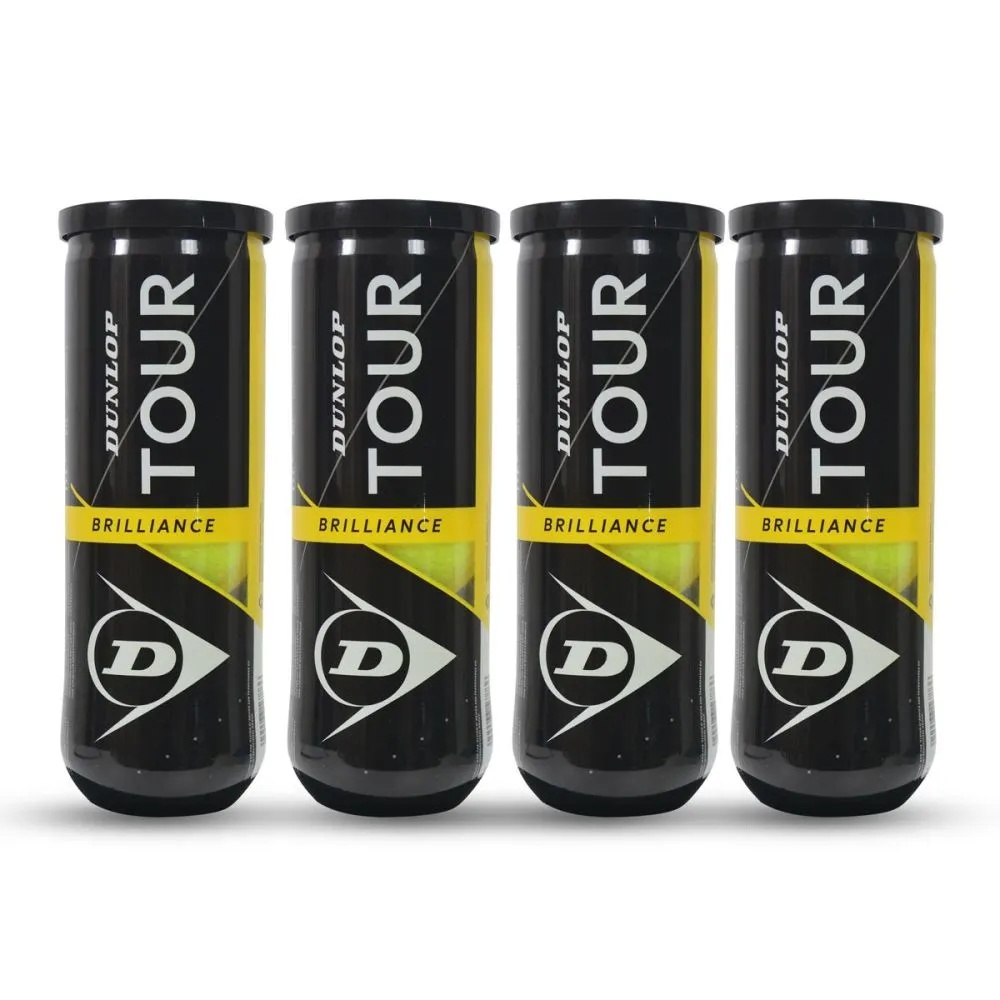
Dunlop Tour Brilliance Tennis Ball Dozen (12 Balls)
Brand: NOAH SPORTS PVT LTD.
Elevate your game to new heights with Dunlop Tour Brilliance Tennis Balls. Designed to meet the demands of passionate tennis players, these exceptional tennis balls deliver unrivalled performance and precision. Dunlop Tennis Balls ensure optimal bounce, durability, and consistency on any court surface.
Category: Sporting Goods > Athletics > Tennis > Tennis Balls